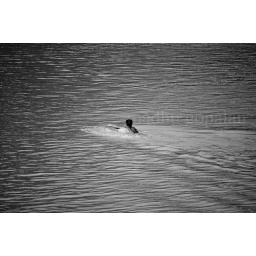
A boy swimming in the Ganga, in Rishikesh's cold winter.